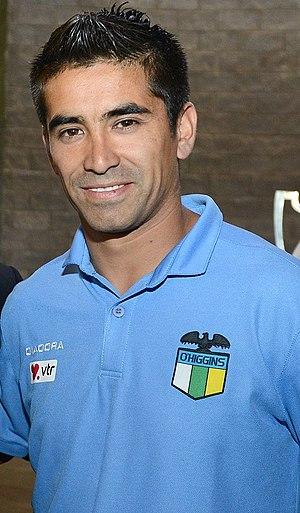
Braulio Antonio Leal Salvo, né le 22 novembre 1981 à Santiago, est un footballeur chilien qui évolue au poste de milieu de terrain pour le club de San Luis de Quillota.